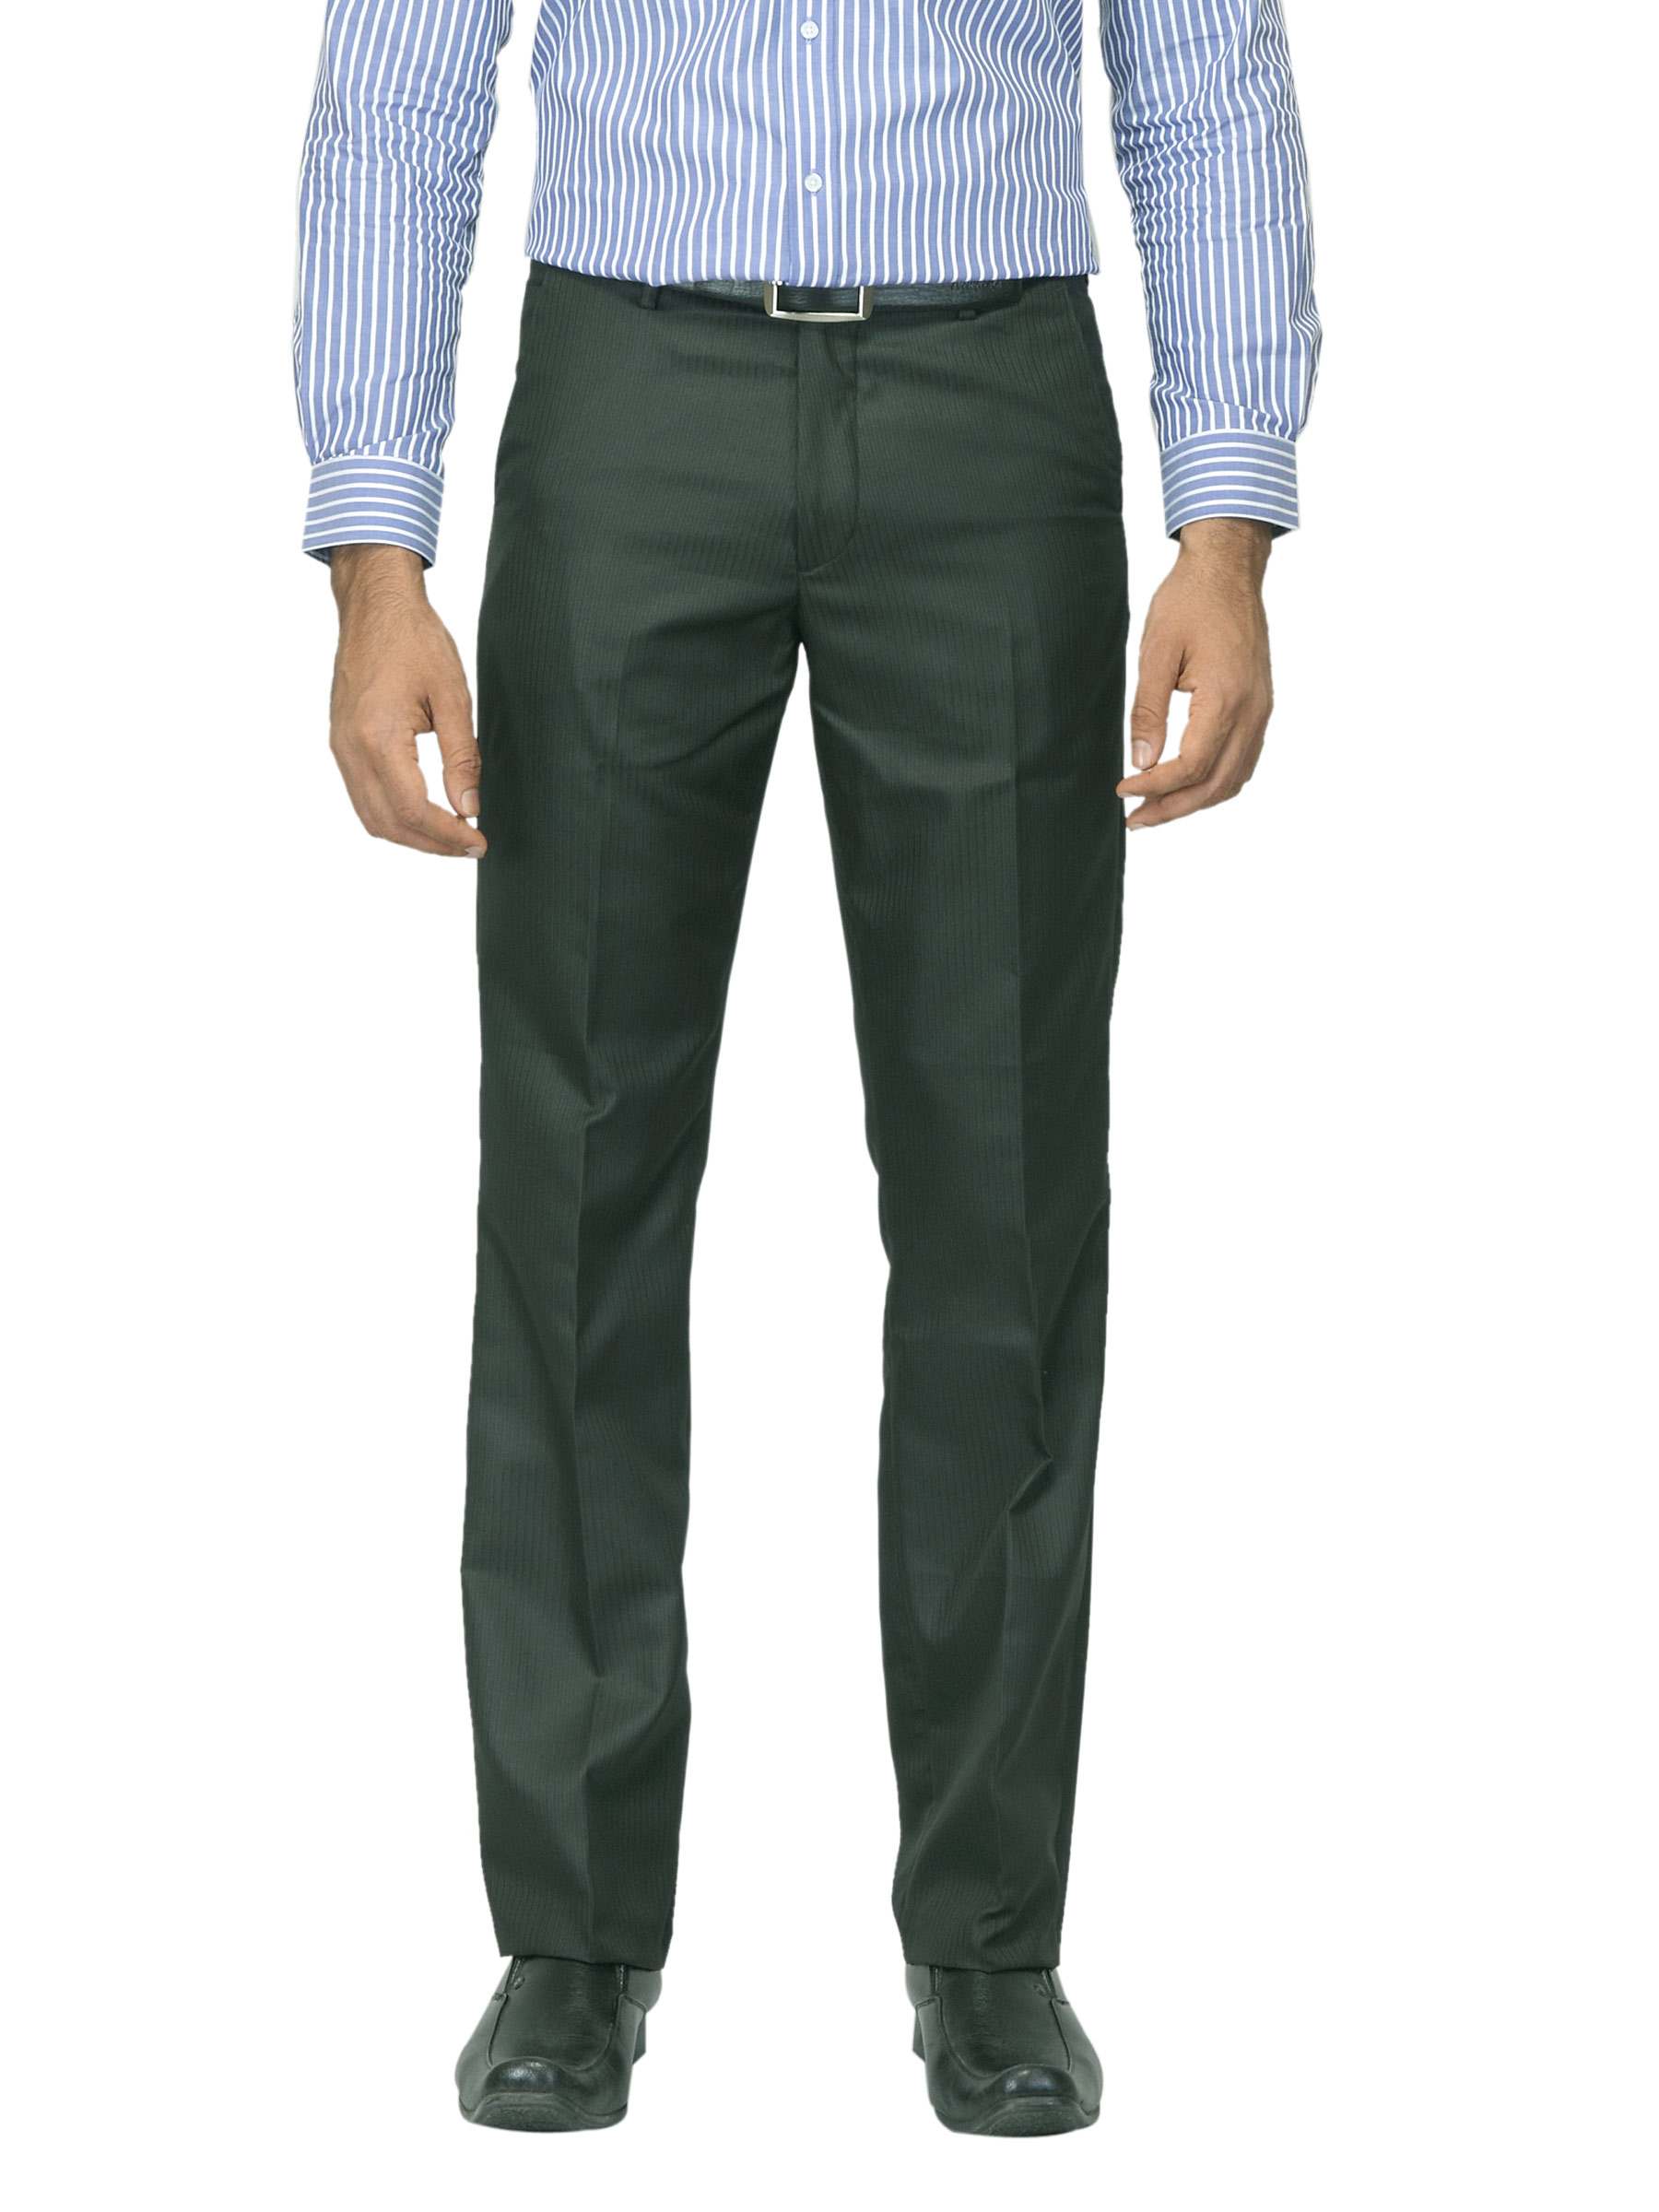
Mark Taylor Men Striped Black Trousers
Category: Apparel / Bottomwear / Trousers
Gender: Men
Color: Black
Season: Summer 2012
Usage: Formal